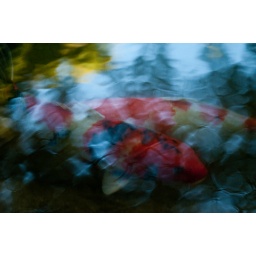
Two fish under rippling water at Huntington Gardens